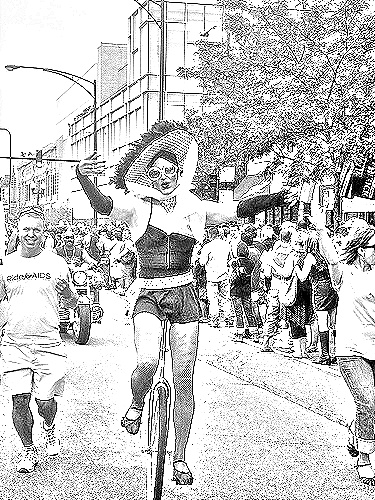
Portrait style: Sketch Portrait